Out of Scale

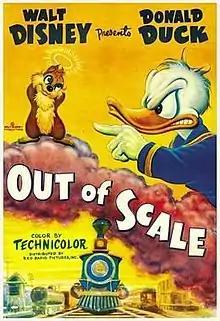
Theatrical release poster

Out of Scale is a 1951 American animated short film directed by Jack Hannah and produced by Walt Disney. In the short, Donald Duck has a ride-on sized train layout in his backyard. There is a large tree (home to Chip 'n Dale) that is out of scale, so Donald moves it while they are out. They come back to see their tree moving. The chipmunks realise that one of Donald's model houses is perfect for their size.